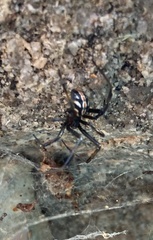
Species: Lactrodectus_hesperus